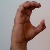
The image shows a hand gesture representing the letter 'C' in Indian Sign Language.